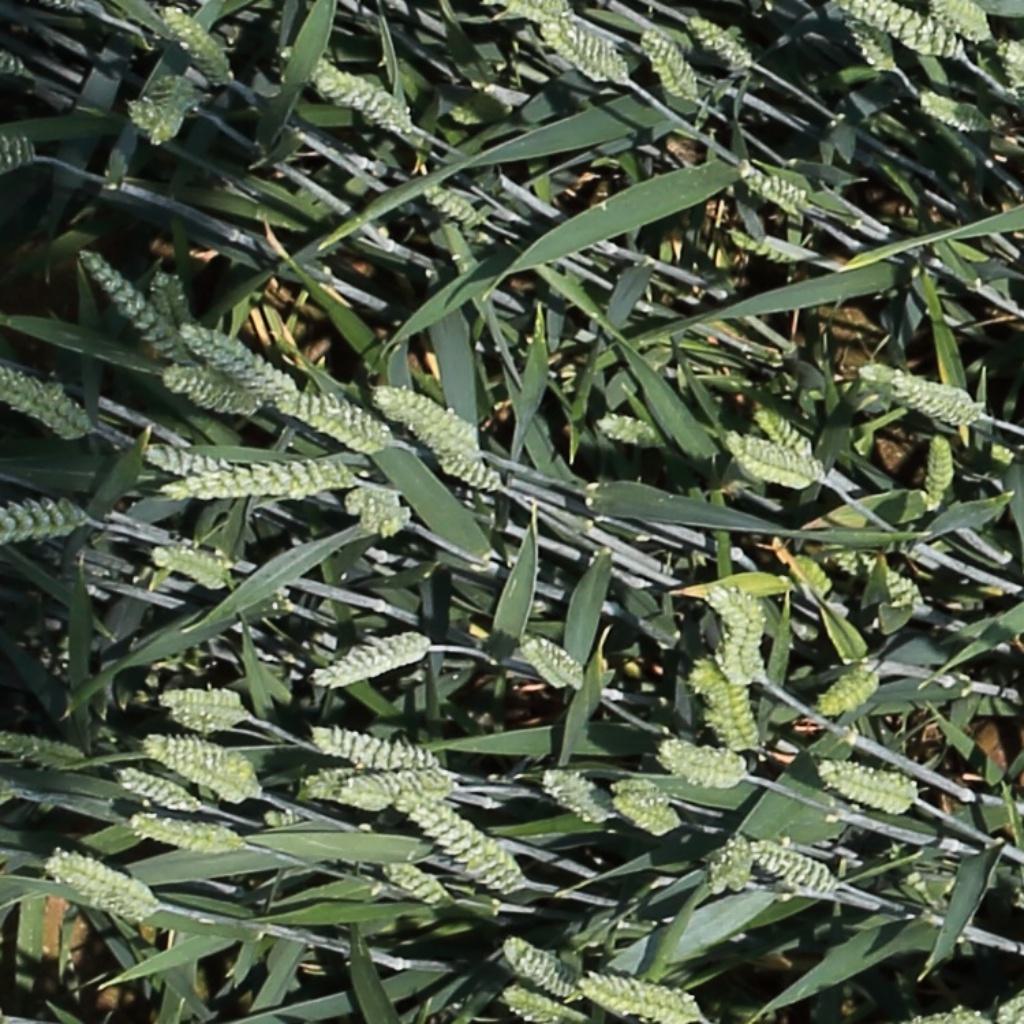
Country: Switzerland
Location: Usask
Wheat development stage: Filling